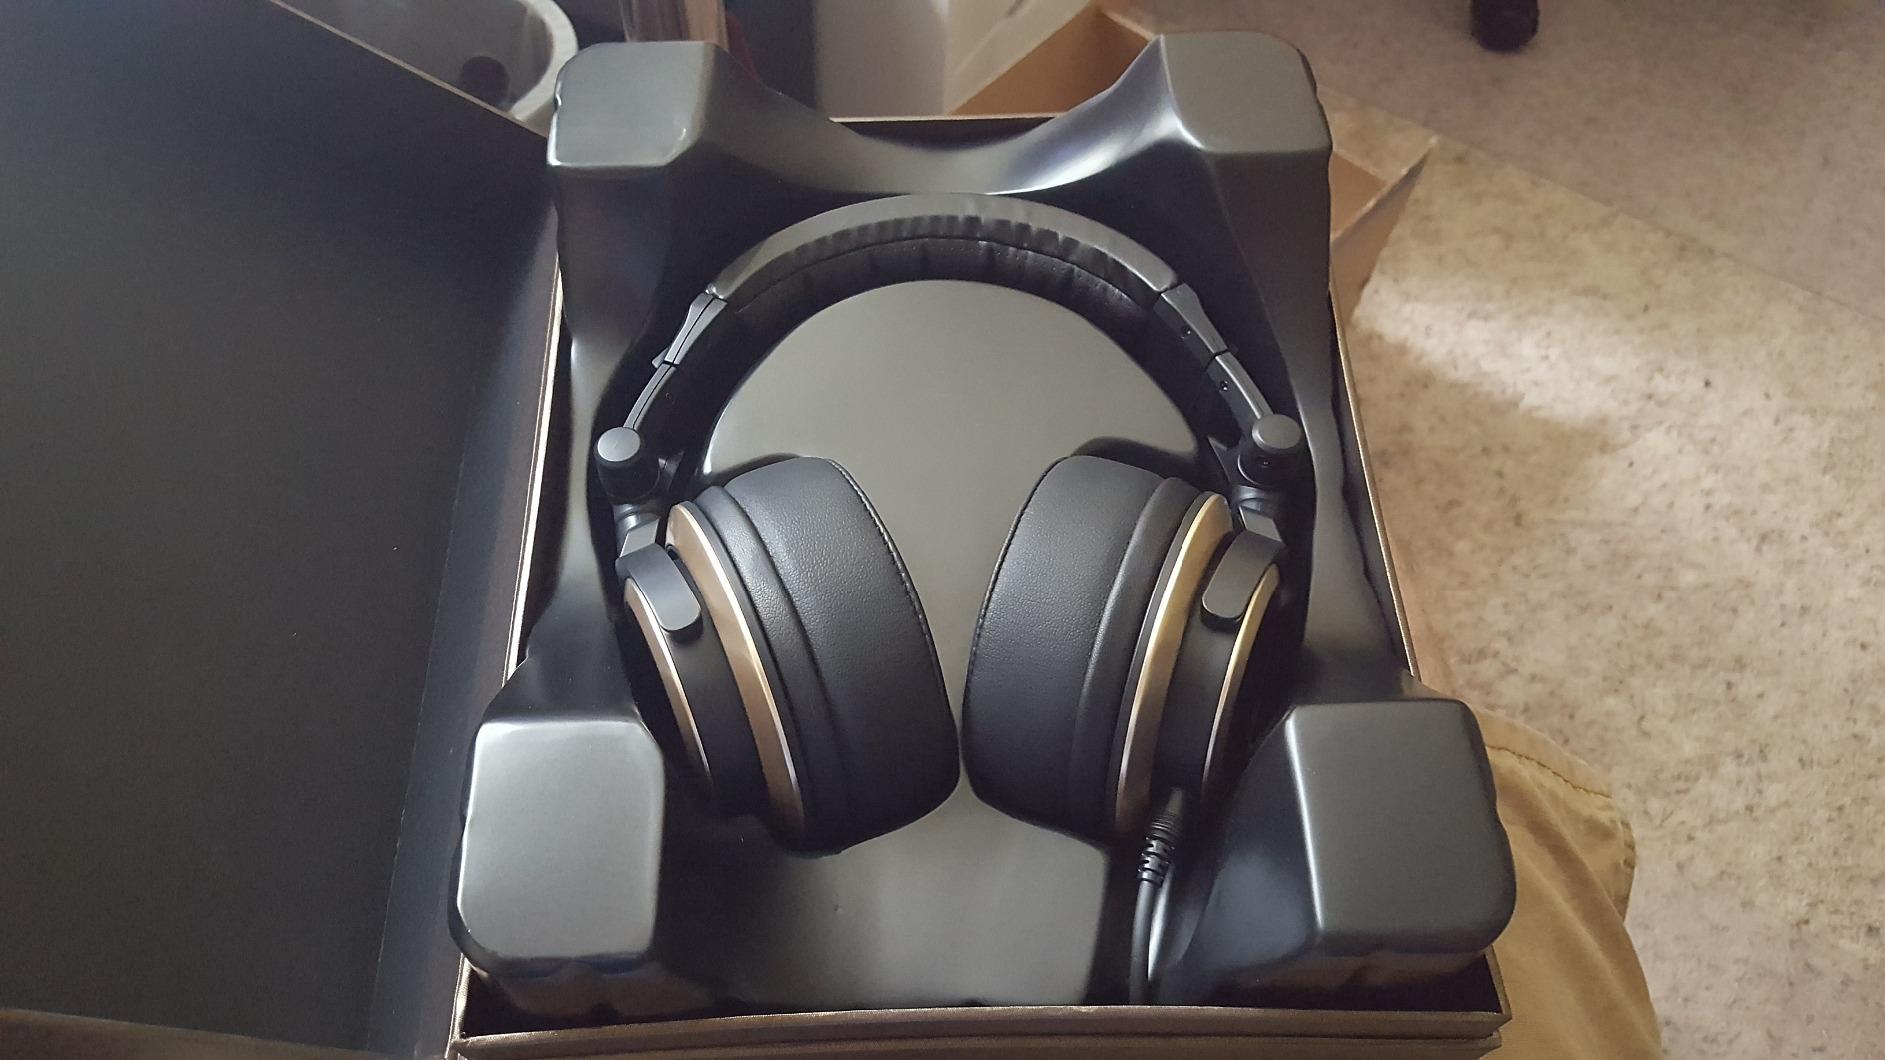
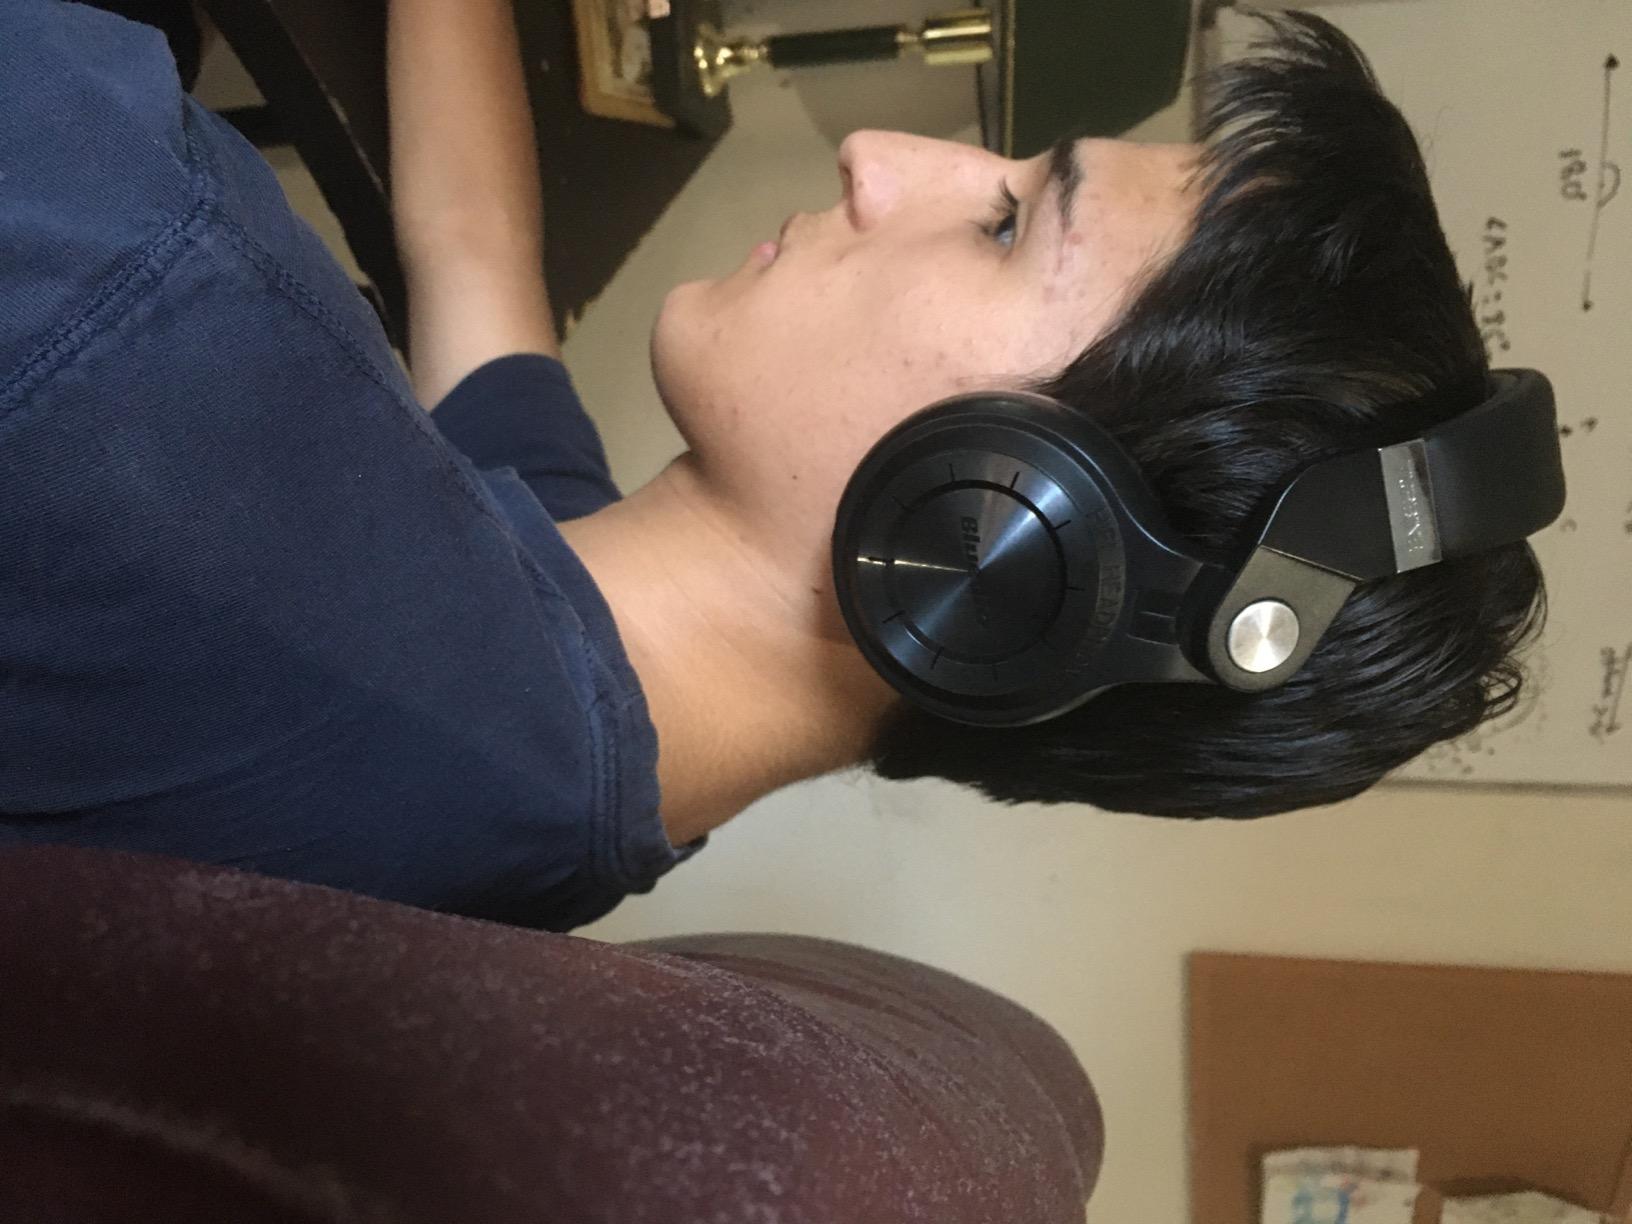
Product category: headphones
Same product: no